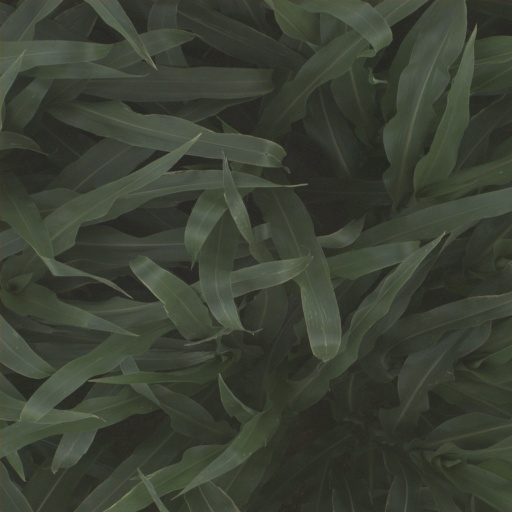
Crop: sorghum